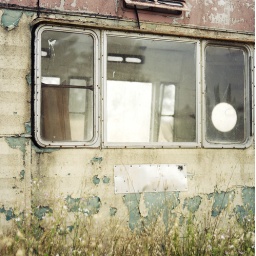
the old beast in the meadow behind my house -- it has such wonderful textures...